Epitaph of Nicolas Müller, Goldsmith of Prague

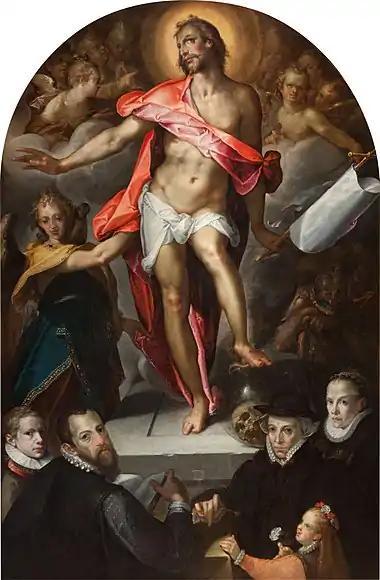

Epitaph of Nicolas Müller, Goldsmith of Prague is a c.1592-1593 oil on canvas painting by Bartholomaeus Spranger, now in the National Gallery Prague, which bought it in 1936 and displays it in the Schwarzenberg Palace in Hradčany. At its base from left to right are Mikuláš's son Jakub, Mikuláš Müller himself, a small girl in more colourful clothing than the rest (perhaps Müller's granddaughter, the daughter of his daughter Christina and Spranger himself), Müller's wife Julian and his daughter Christina.